Longwood, Florida

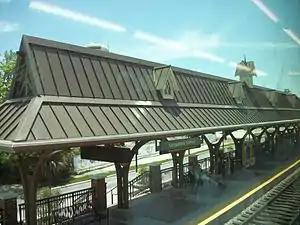
Longwood SunRail Station

A small slice of Interstate 4 runs along the western city limits and includes a single exit for State Road 434, which bisects the city to its eastern boundary at US Highway 17/92.